Luís Alves de Lima e Silva, Duke of Caxias

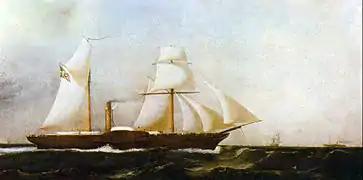
The steamship "Dom Afonso", aboard which Caxias scouted the port area of Buenos Aires for a later canceled attack

After years in opposition in the parliament, in September 1848, the Party of Order was called upon by Pedro II to form a new cabinet. The "saquarema" cabinet was composed of men with whom Caxias had close relationships, among them Eusébio de Queirós, who had helped him bring order to the streets of Rio de Janeiro in the late 1830s. Caxias was now a wealthy planter who owned slaves and was very much a part of the landed aristocracy that formed the backbone of the Party of Order. With the help of his wealthy mother-in-law, he purchased his first property—a coffee farm—in 1838. He acquired more lands in 1849, further expanding his plantation. Due to growing international demand, coffee had become the most valuable export commodity for Brazil.